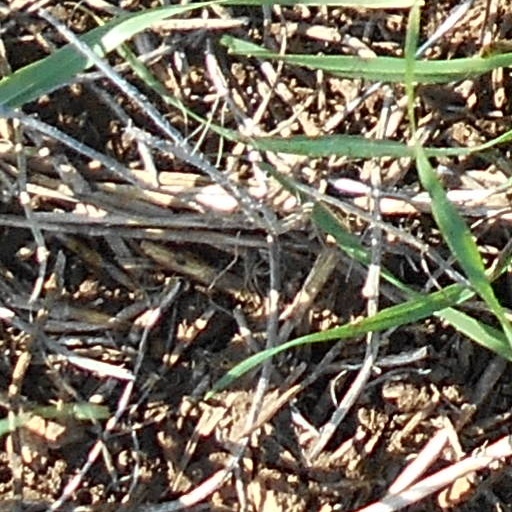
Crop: wheat